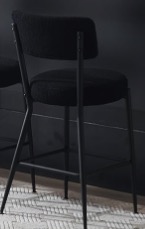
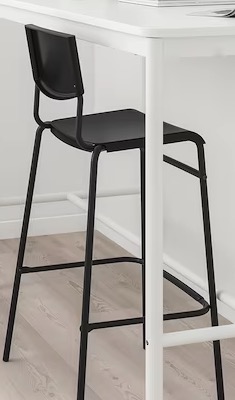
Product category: stool
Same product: no